Anastasiya Petryk

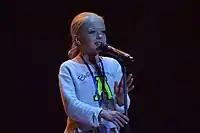
Petryk in 2013 in Kyiv

In 2009, at the age of 7, Anastasiya Petryk appeared on the second season of "Ukraine's Got Talent" with her older sister Viktoria "Vika" Petryk, who represented Ukraine in the Junior Eurovision Song Contest 2008, finishing in second place.